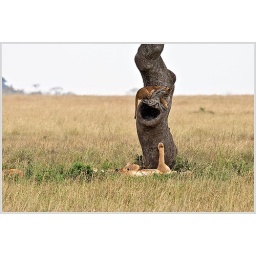
A lion cub in a tree in the Serengeti. Feb 6, 2009.